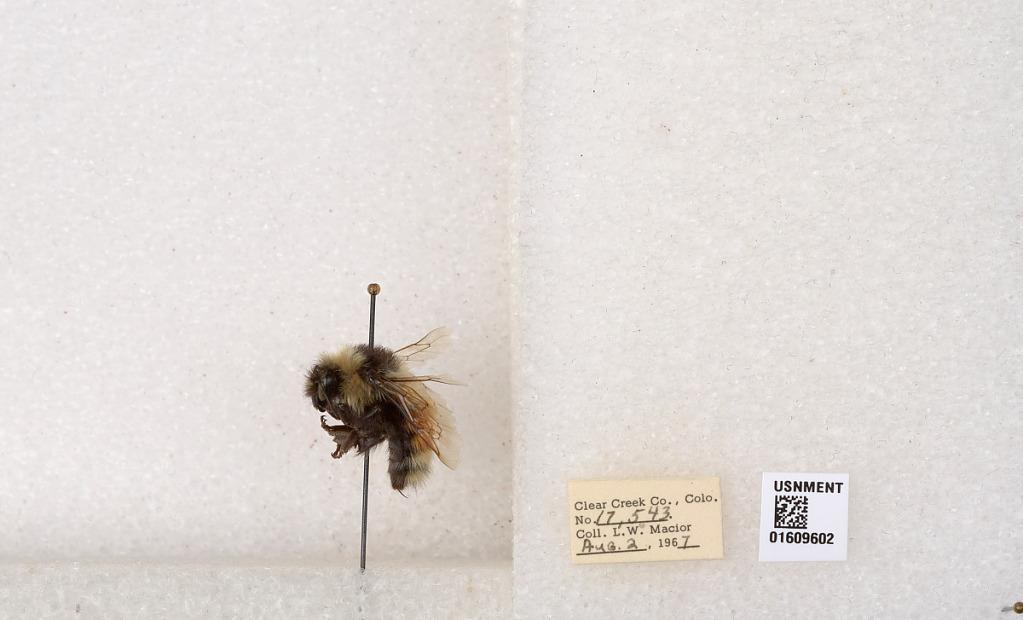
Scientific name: Bombus (Pyrobombus) sylvicola Kirby
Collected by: L. Macior
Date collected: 1967-8-2
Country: United States
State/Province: Colorado
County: Clear Creek
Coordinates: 39.6856, -105.645